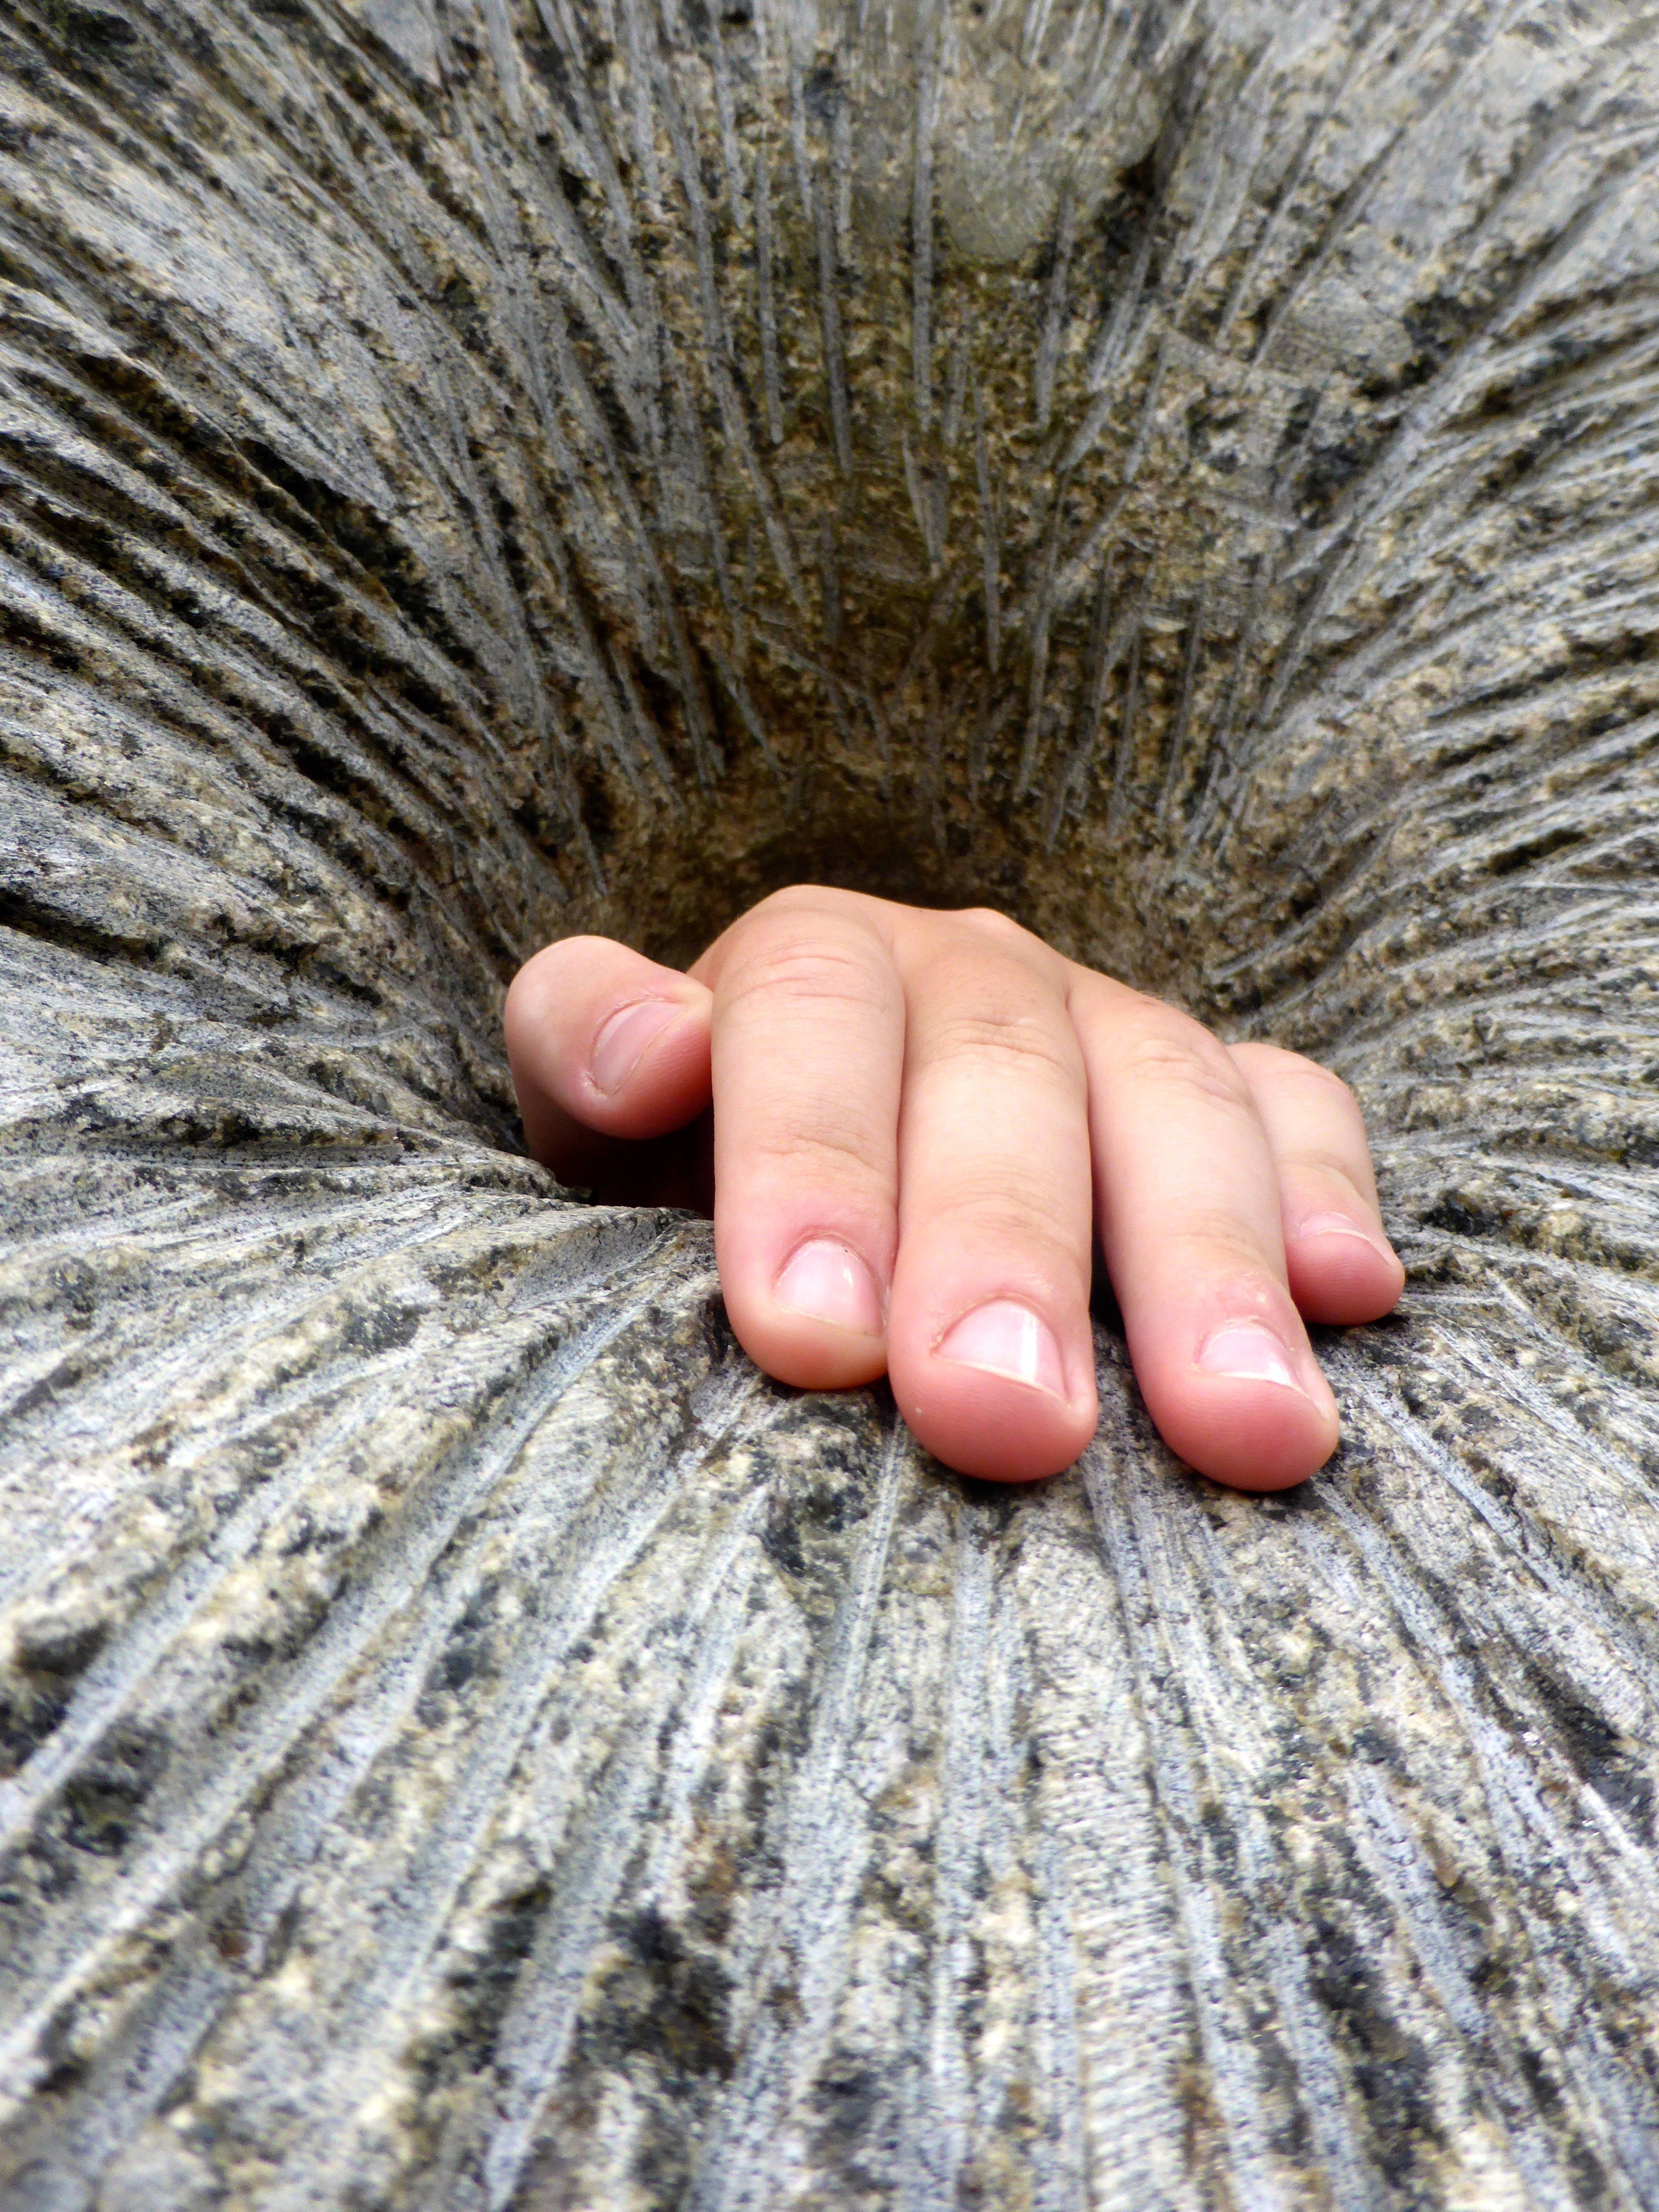
hand, sand, wood, trunk, leg, touch, finger, soil, hold, climb, close up, human body, fingers, feel, organ, macro photography, touching